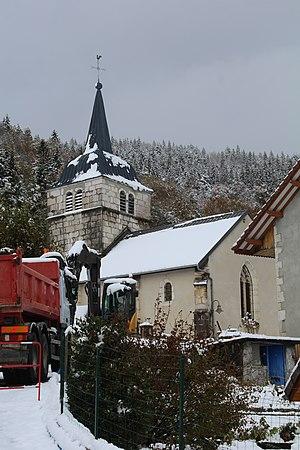
Église Saint-André de Montanges.
Montanges est une commune française située dans le département de l'Ain en région Auvergne-Rhône-Alpes.